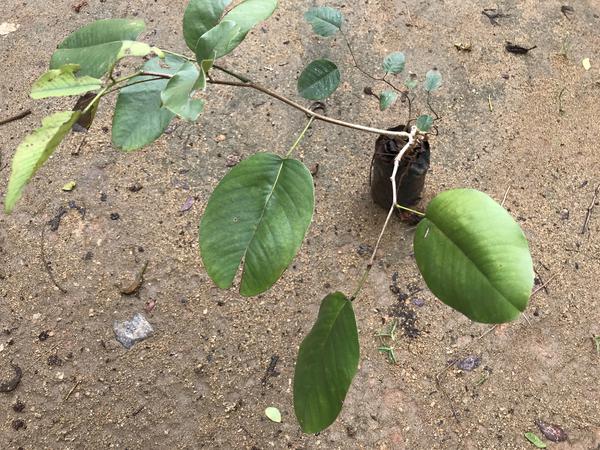
Plant: Raktachandini